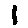
Label: 1